James Bond 007 (role-playing game)

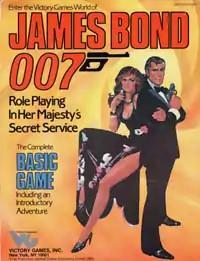

James Bond 007: Role-Playing In Her Majesty's Secret Service is a spy fiction tabletop role-playing game based on the "James Bond" books and films. It was designed by Gerry Klug and published by Victory Games, a subsidiary of Avalon Hill. The game and its supplements were published from 1983 until 1987, when the license ended. At its time of publication, it was the most popular espionage role-playing game.